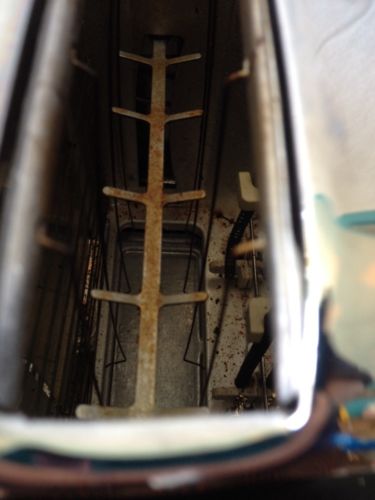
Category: toaster